Gerald R. Molen

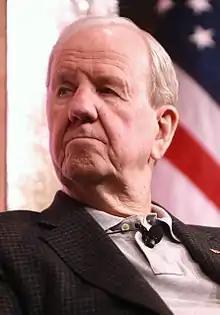
Molen in 2014

Gerald Robert "Jerry" Molen (born January 6, 1935) is an American film producer. In 2019, Movicorp announced Molen will be producing "Sweet By and By", southern gothic romantic thriller; and in 2021, Molen began initial preparations for the mini-series. Molen is now semi-retired and spends his time traveling between his native Montana and Las Vegas, Nevada.